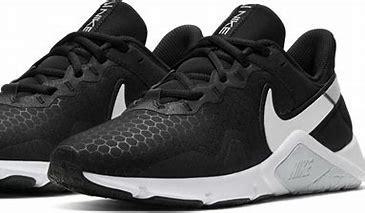
Brand: Nike
Model: Legend Essential 2